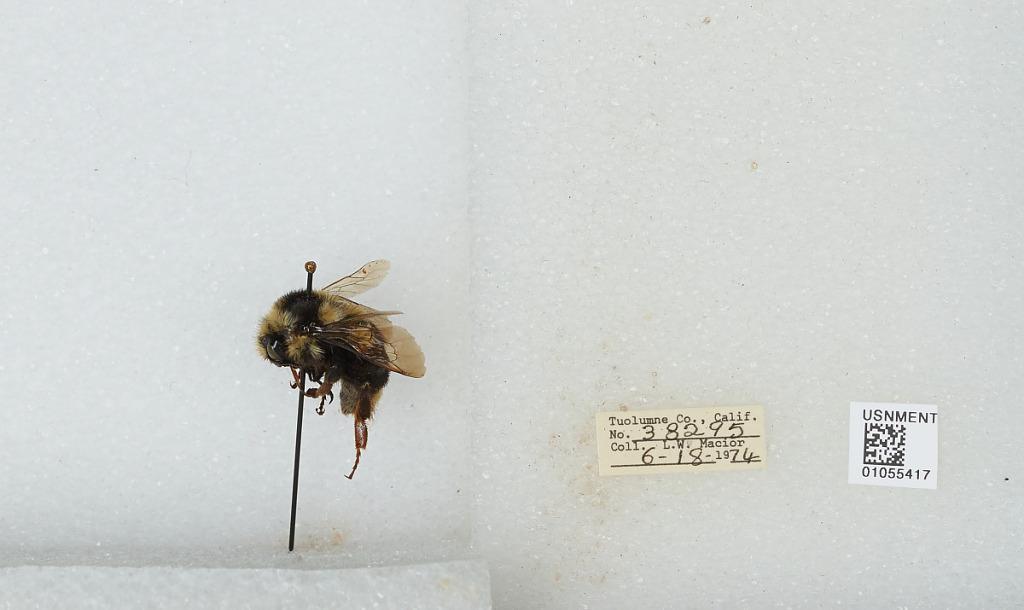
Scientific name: Bombus bifarius nearcticus
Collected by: L. Macior
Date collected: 1974-6-18
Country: United States
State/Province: California
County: Tuolumne
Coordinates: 38.02, -119.94